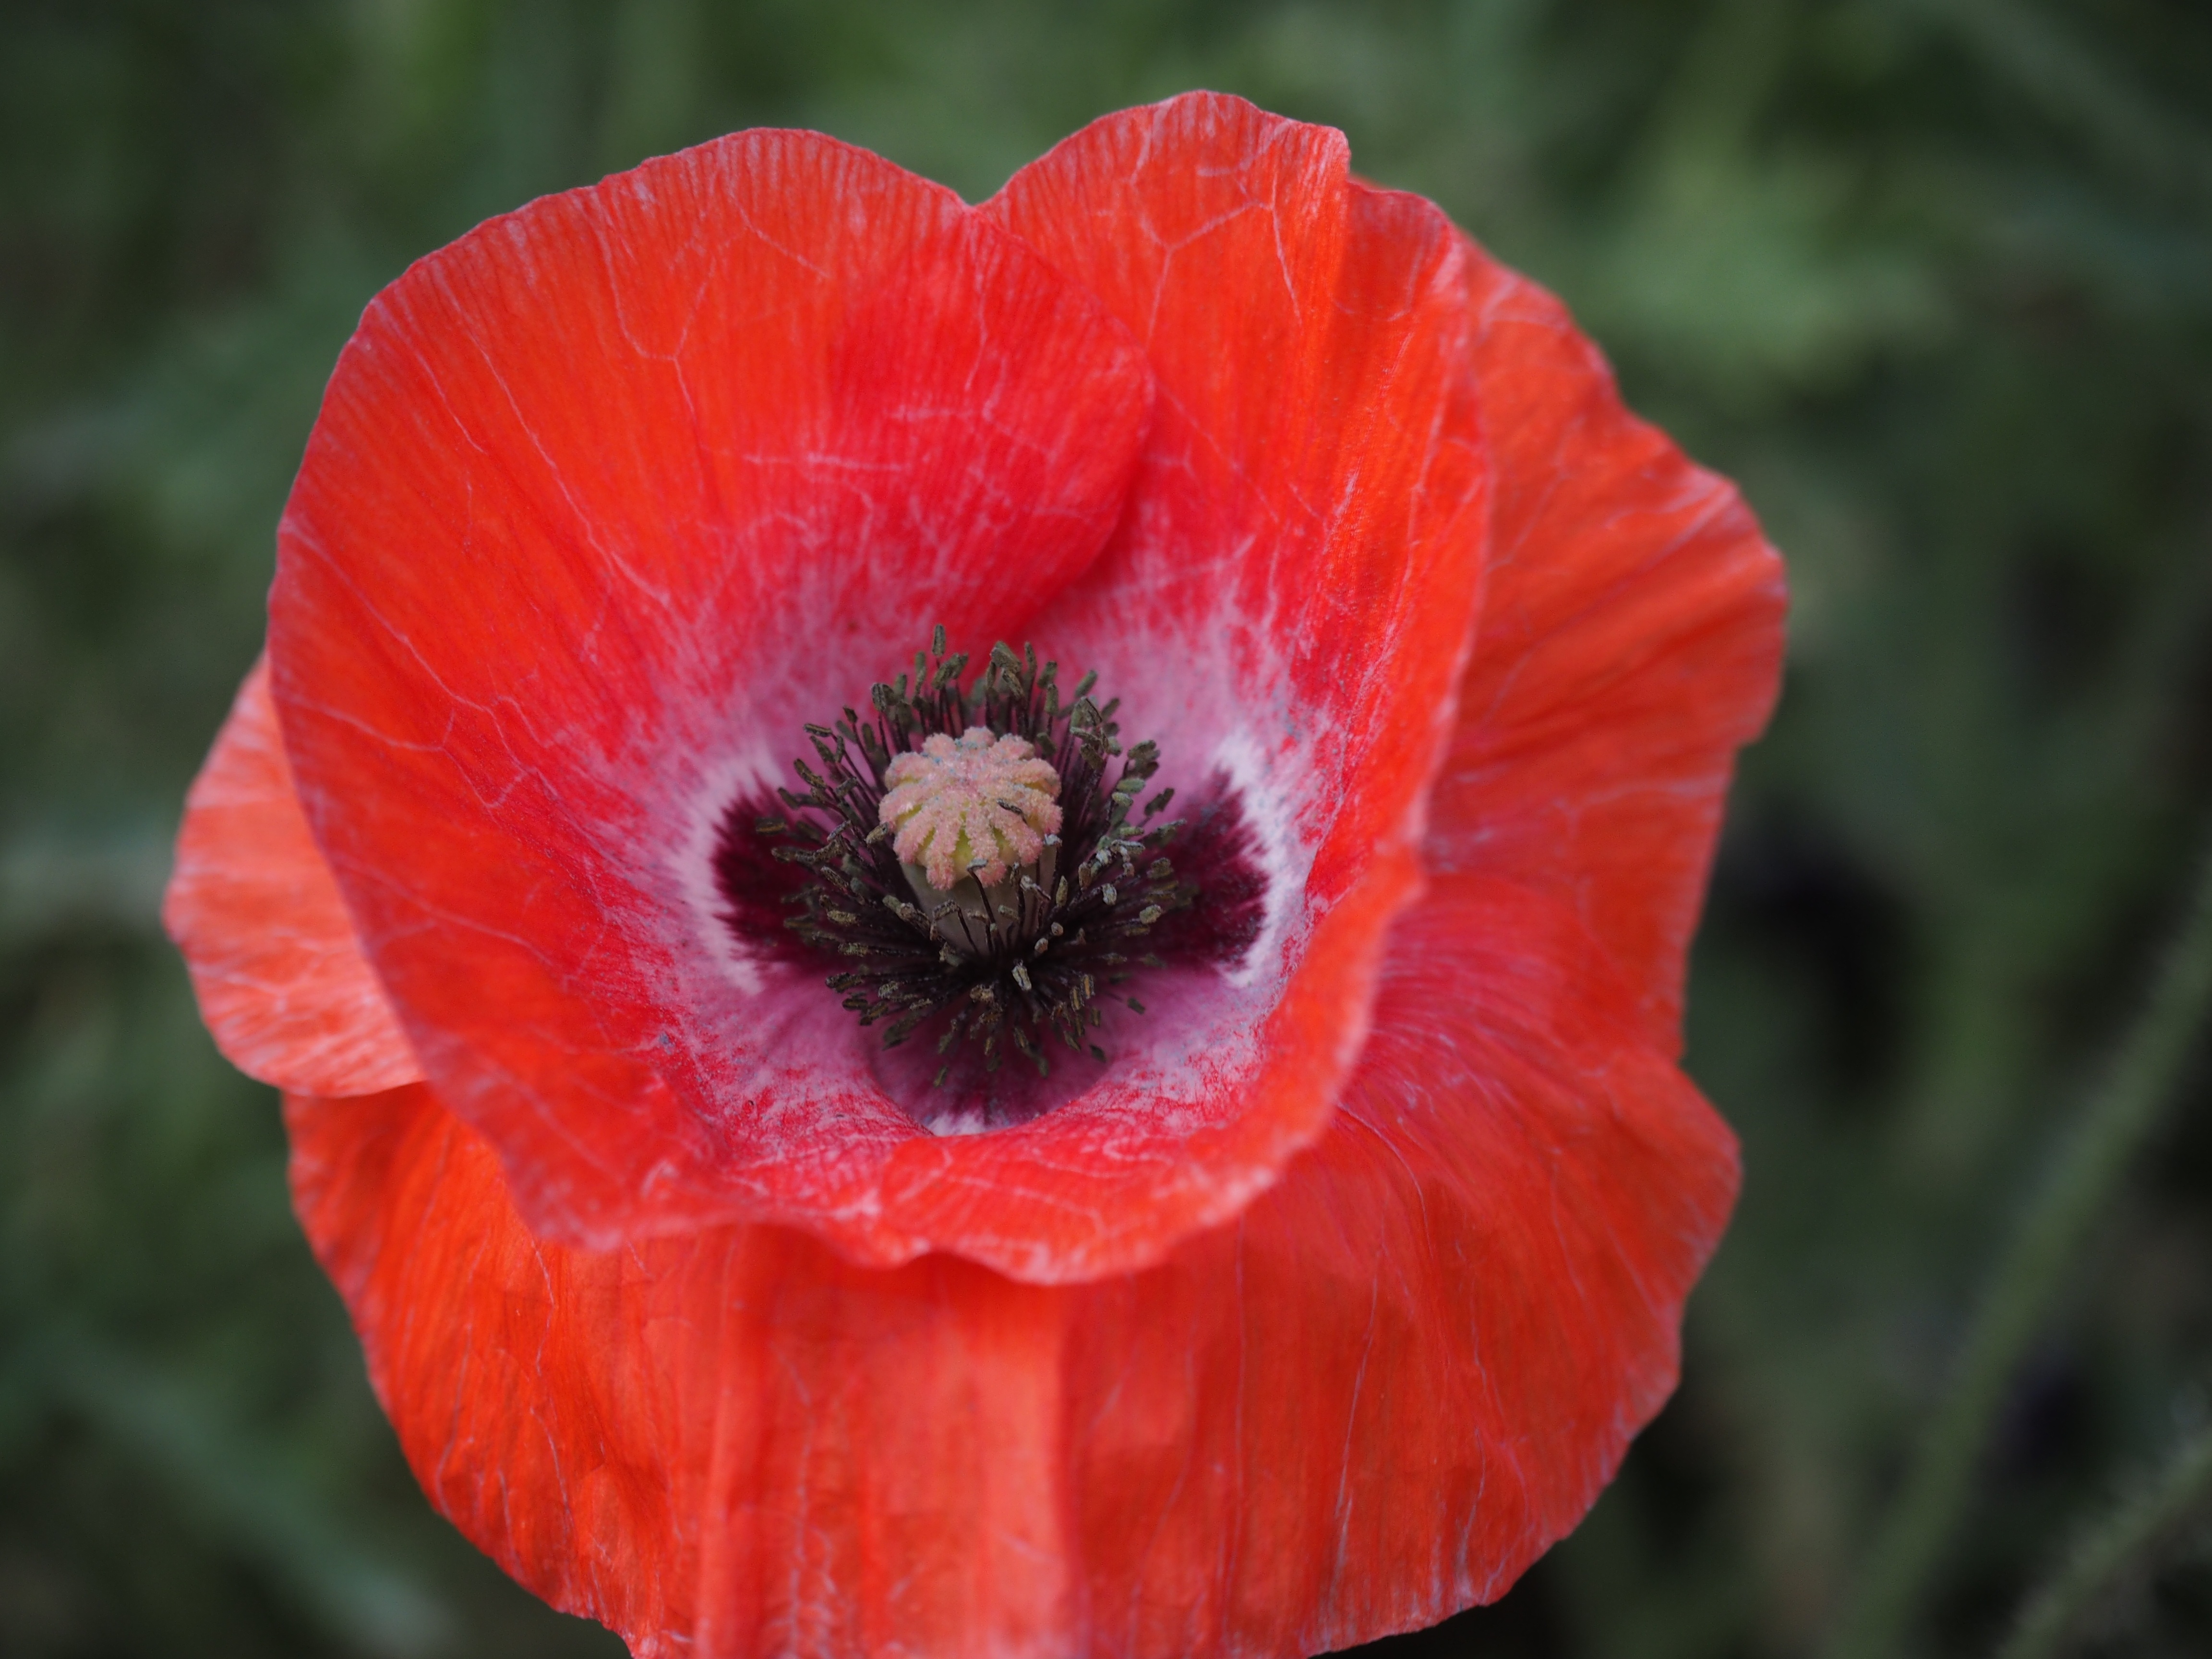
plant, flower, petal, red, flora, wildflower, flowers, poppy, coquelicot, macro photography, flowering plant, corn poppy, plant stem, land plant, poppy family